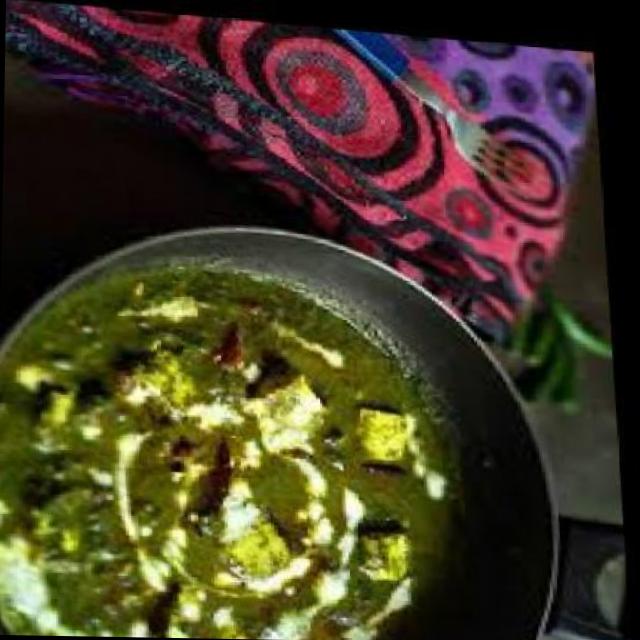
Dish: palak_paneer